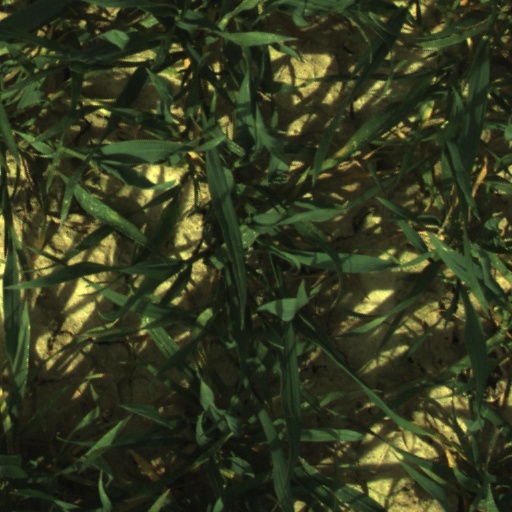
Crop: wheat